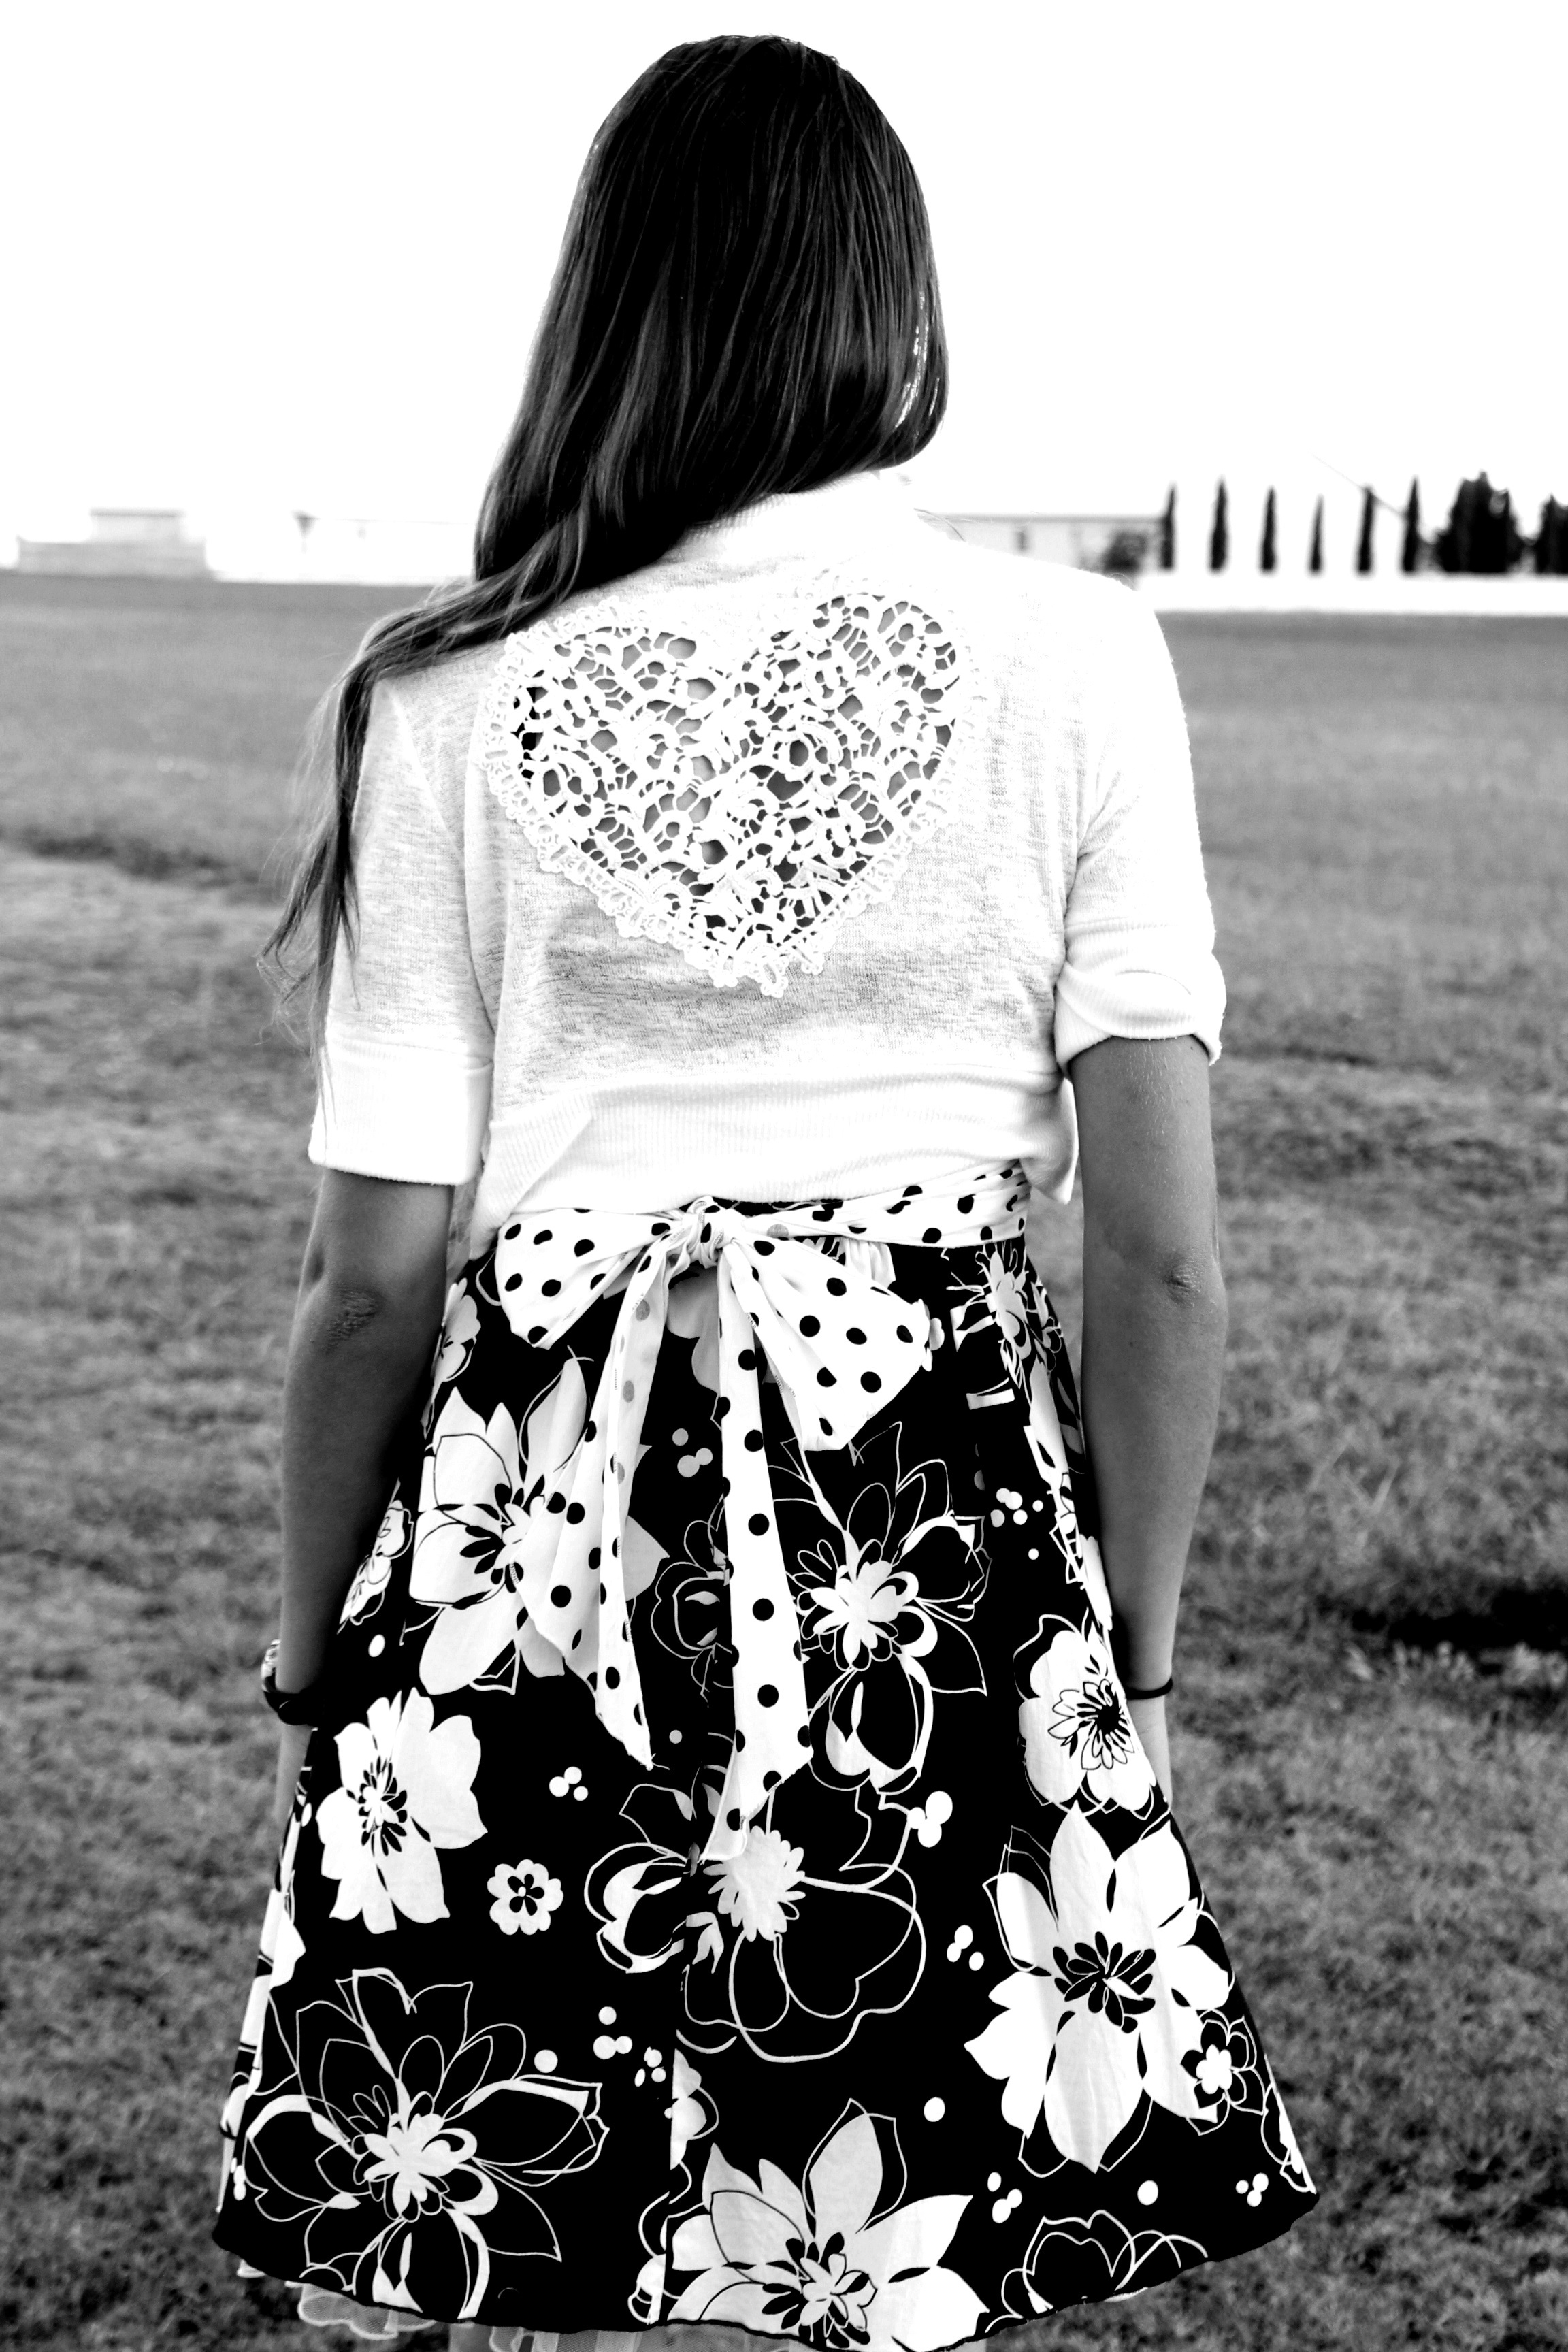
black and white, girl, hair, white, field, photography, summer, female, heart, pattern, portrait, model, spring, youth, natural, child, fashion, clothing, black, monochrome, flowers, outdoors, dress, design, happy, photograph, beauty, clothes, teen, joyful, attractive, fashion girl, photo shoot, monochrome photography, portrait photography